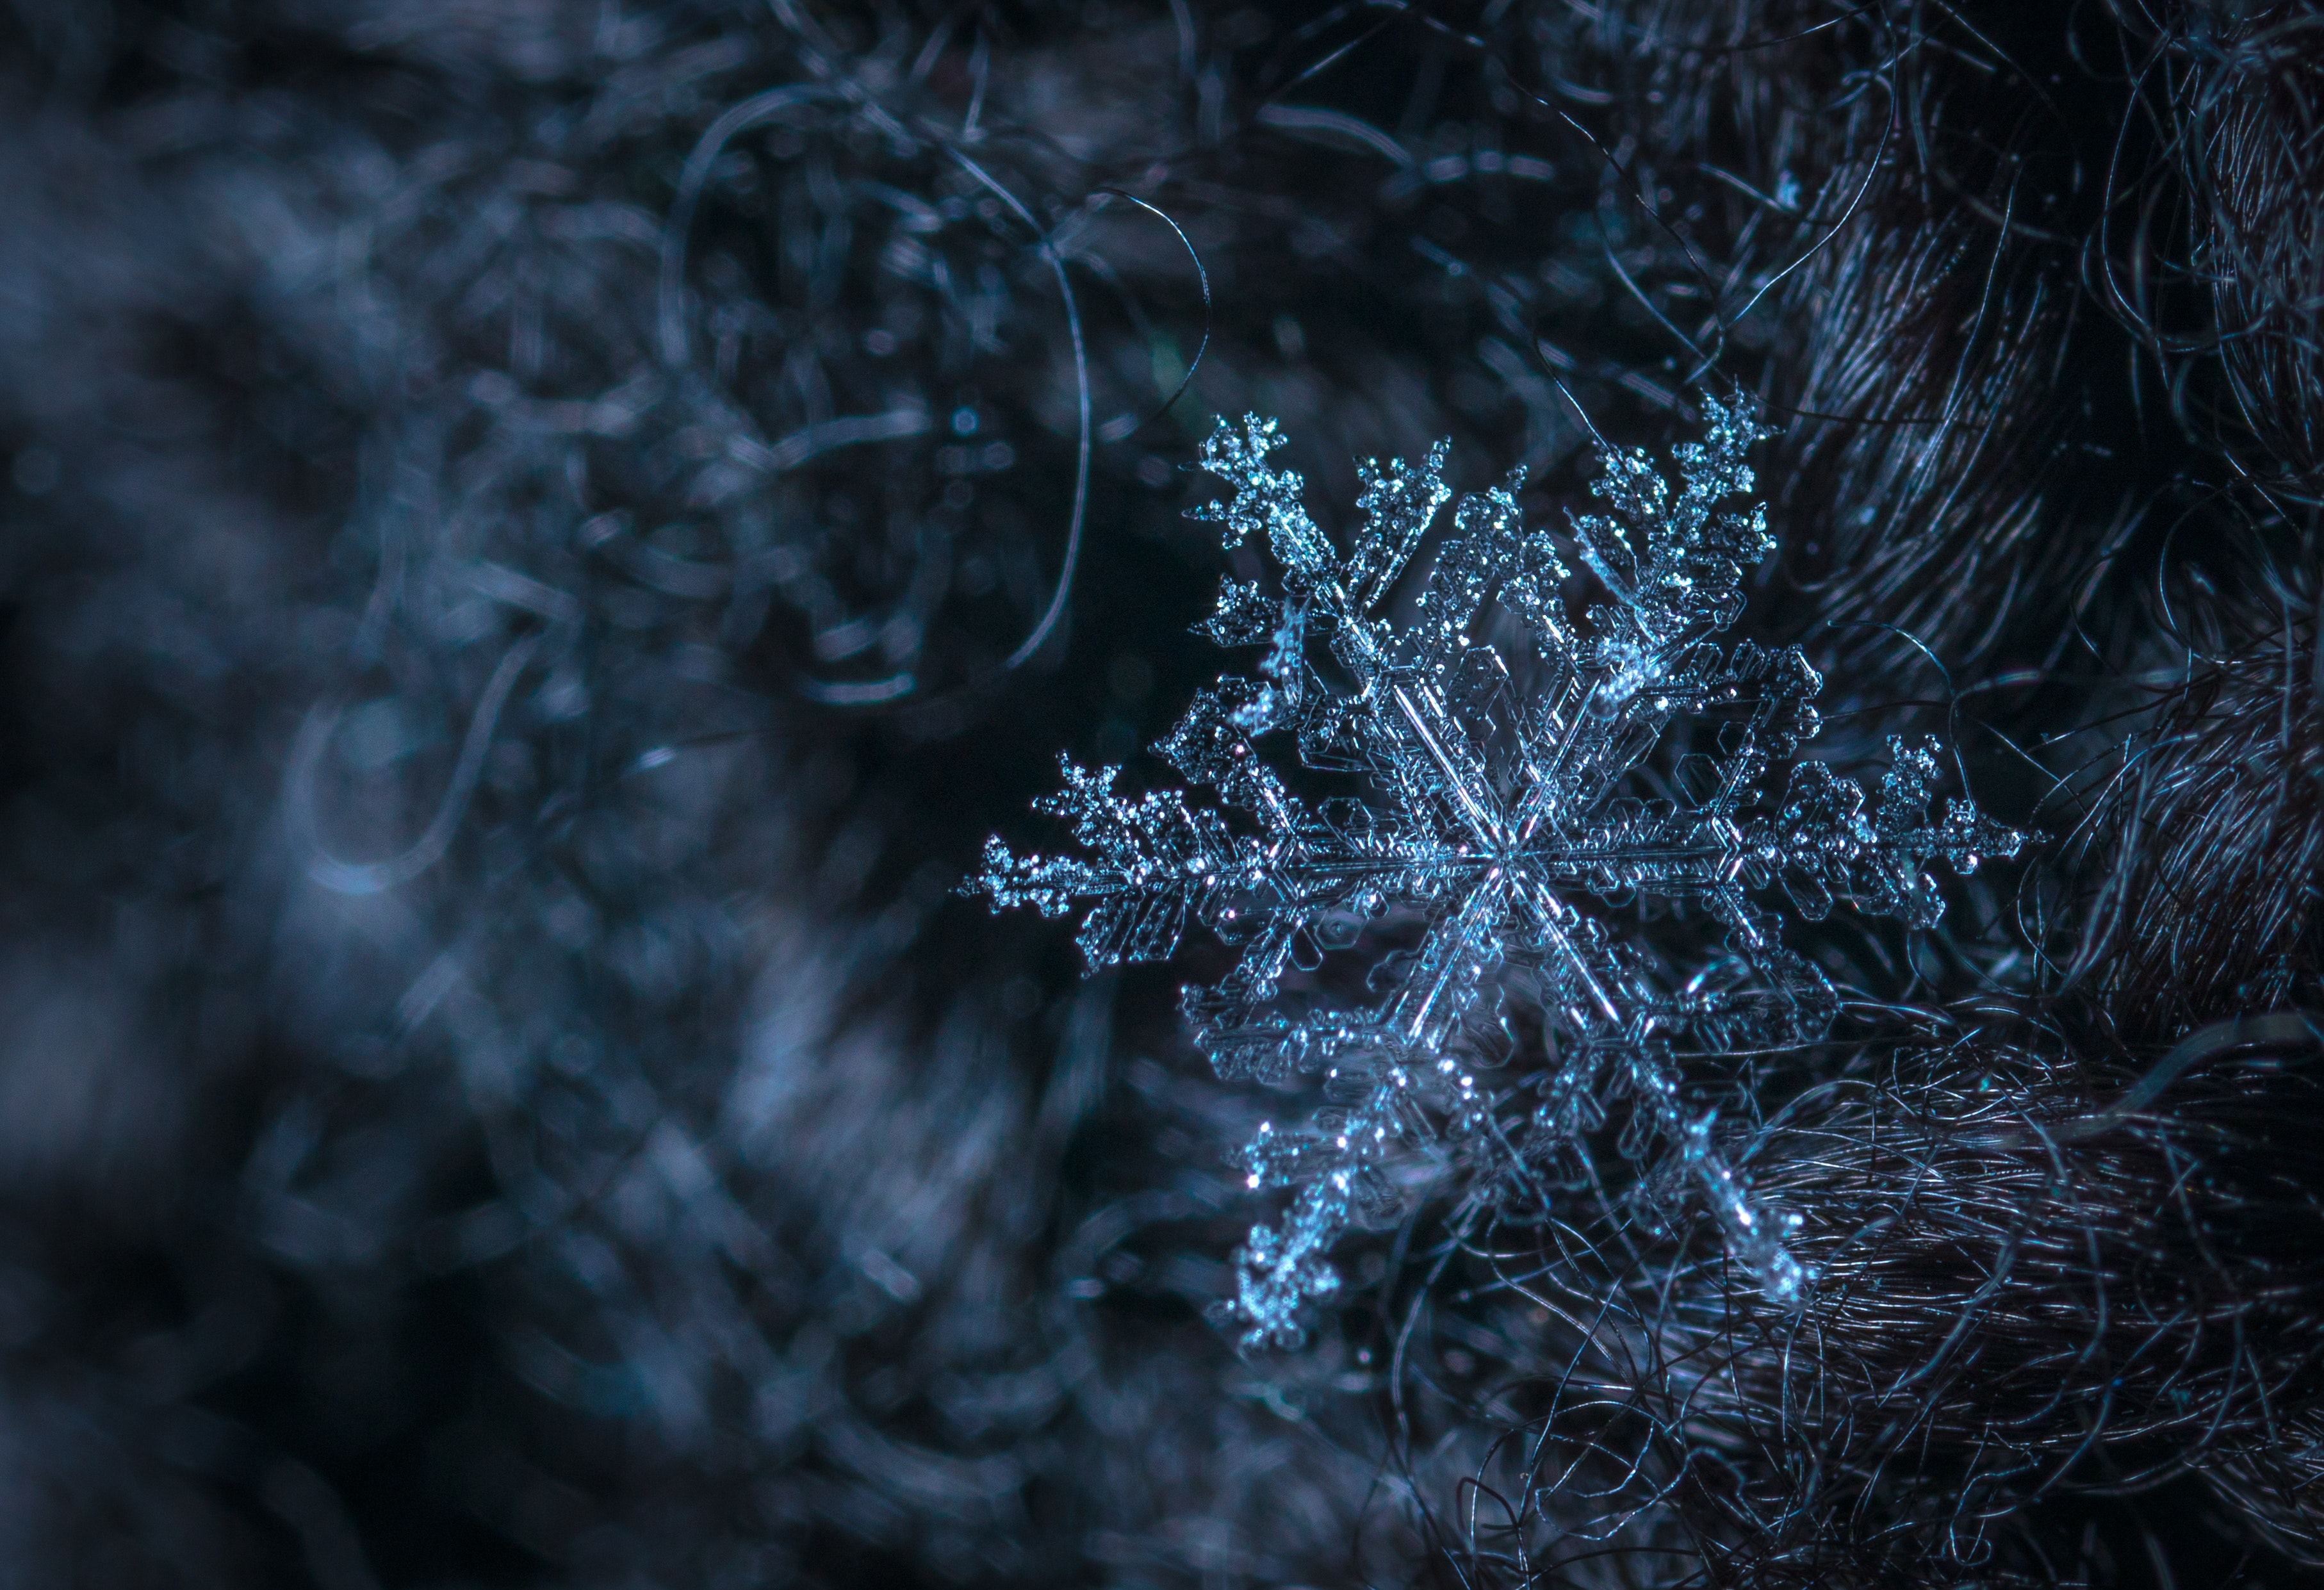
black, blue, water, darkness, sky, atmosphere, organism, tree, electric blue, winter, pattern, fractal art, snowflake, freezing, photography, space, plant, black and white, macro photography, frost, art